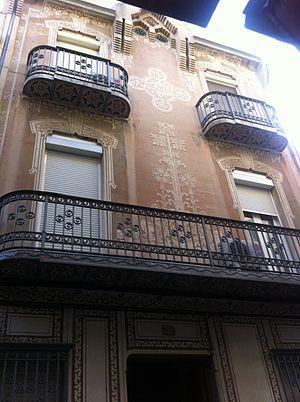
Rafael Masó i Valentí, né le 16 août 1880 à Gérone et mort le 13 juillet 1935 dans la même ville, est un architecte espagnol de Catalogne.